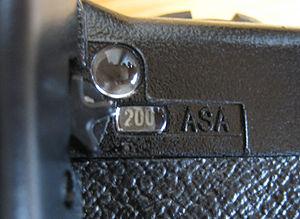
Le Lomo LC-A est un appareil photographique compact, produit depuis 1983 par Lomo PLC à Saint-Pétersbourg.